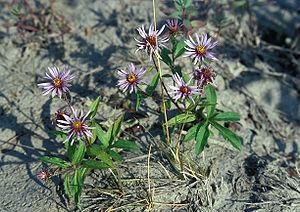
Eurybia sibirica, communément connue sous le nom d’Aster de Sibérie ou Aster arctique, est une espèce de plantes herbacées vivaces de la famille des Asteraceae. Son aire de répartition s'étend du nord-ouest de l'Amérique du Nord et de l'Eurasie septentrionale, depuis la Scandinavie jusqu'au Canada.